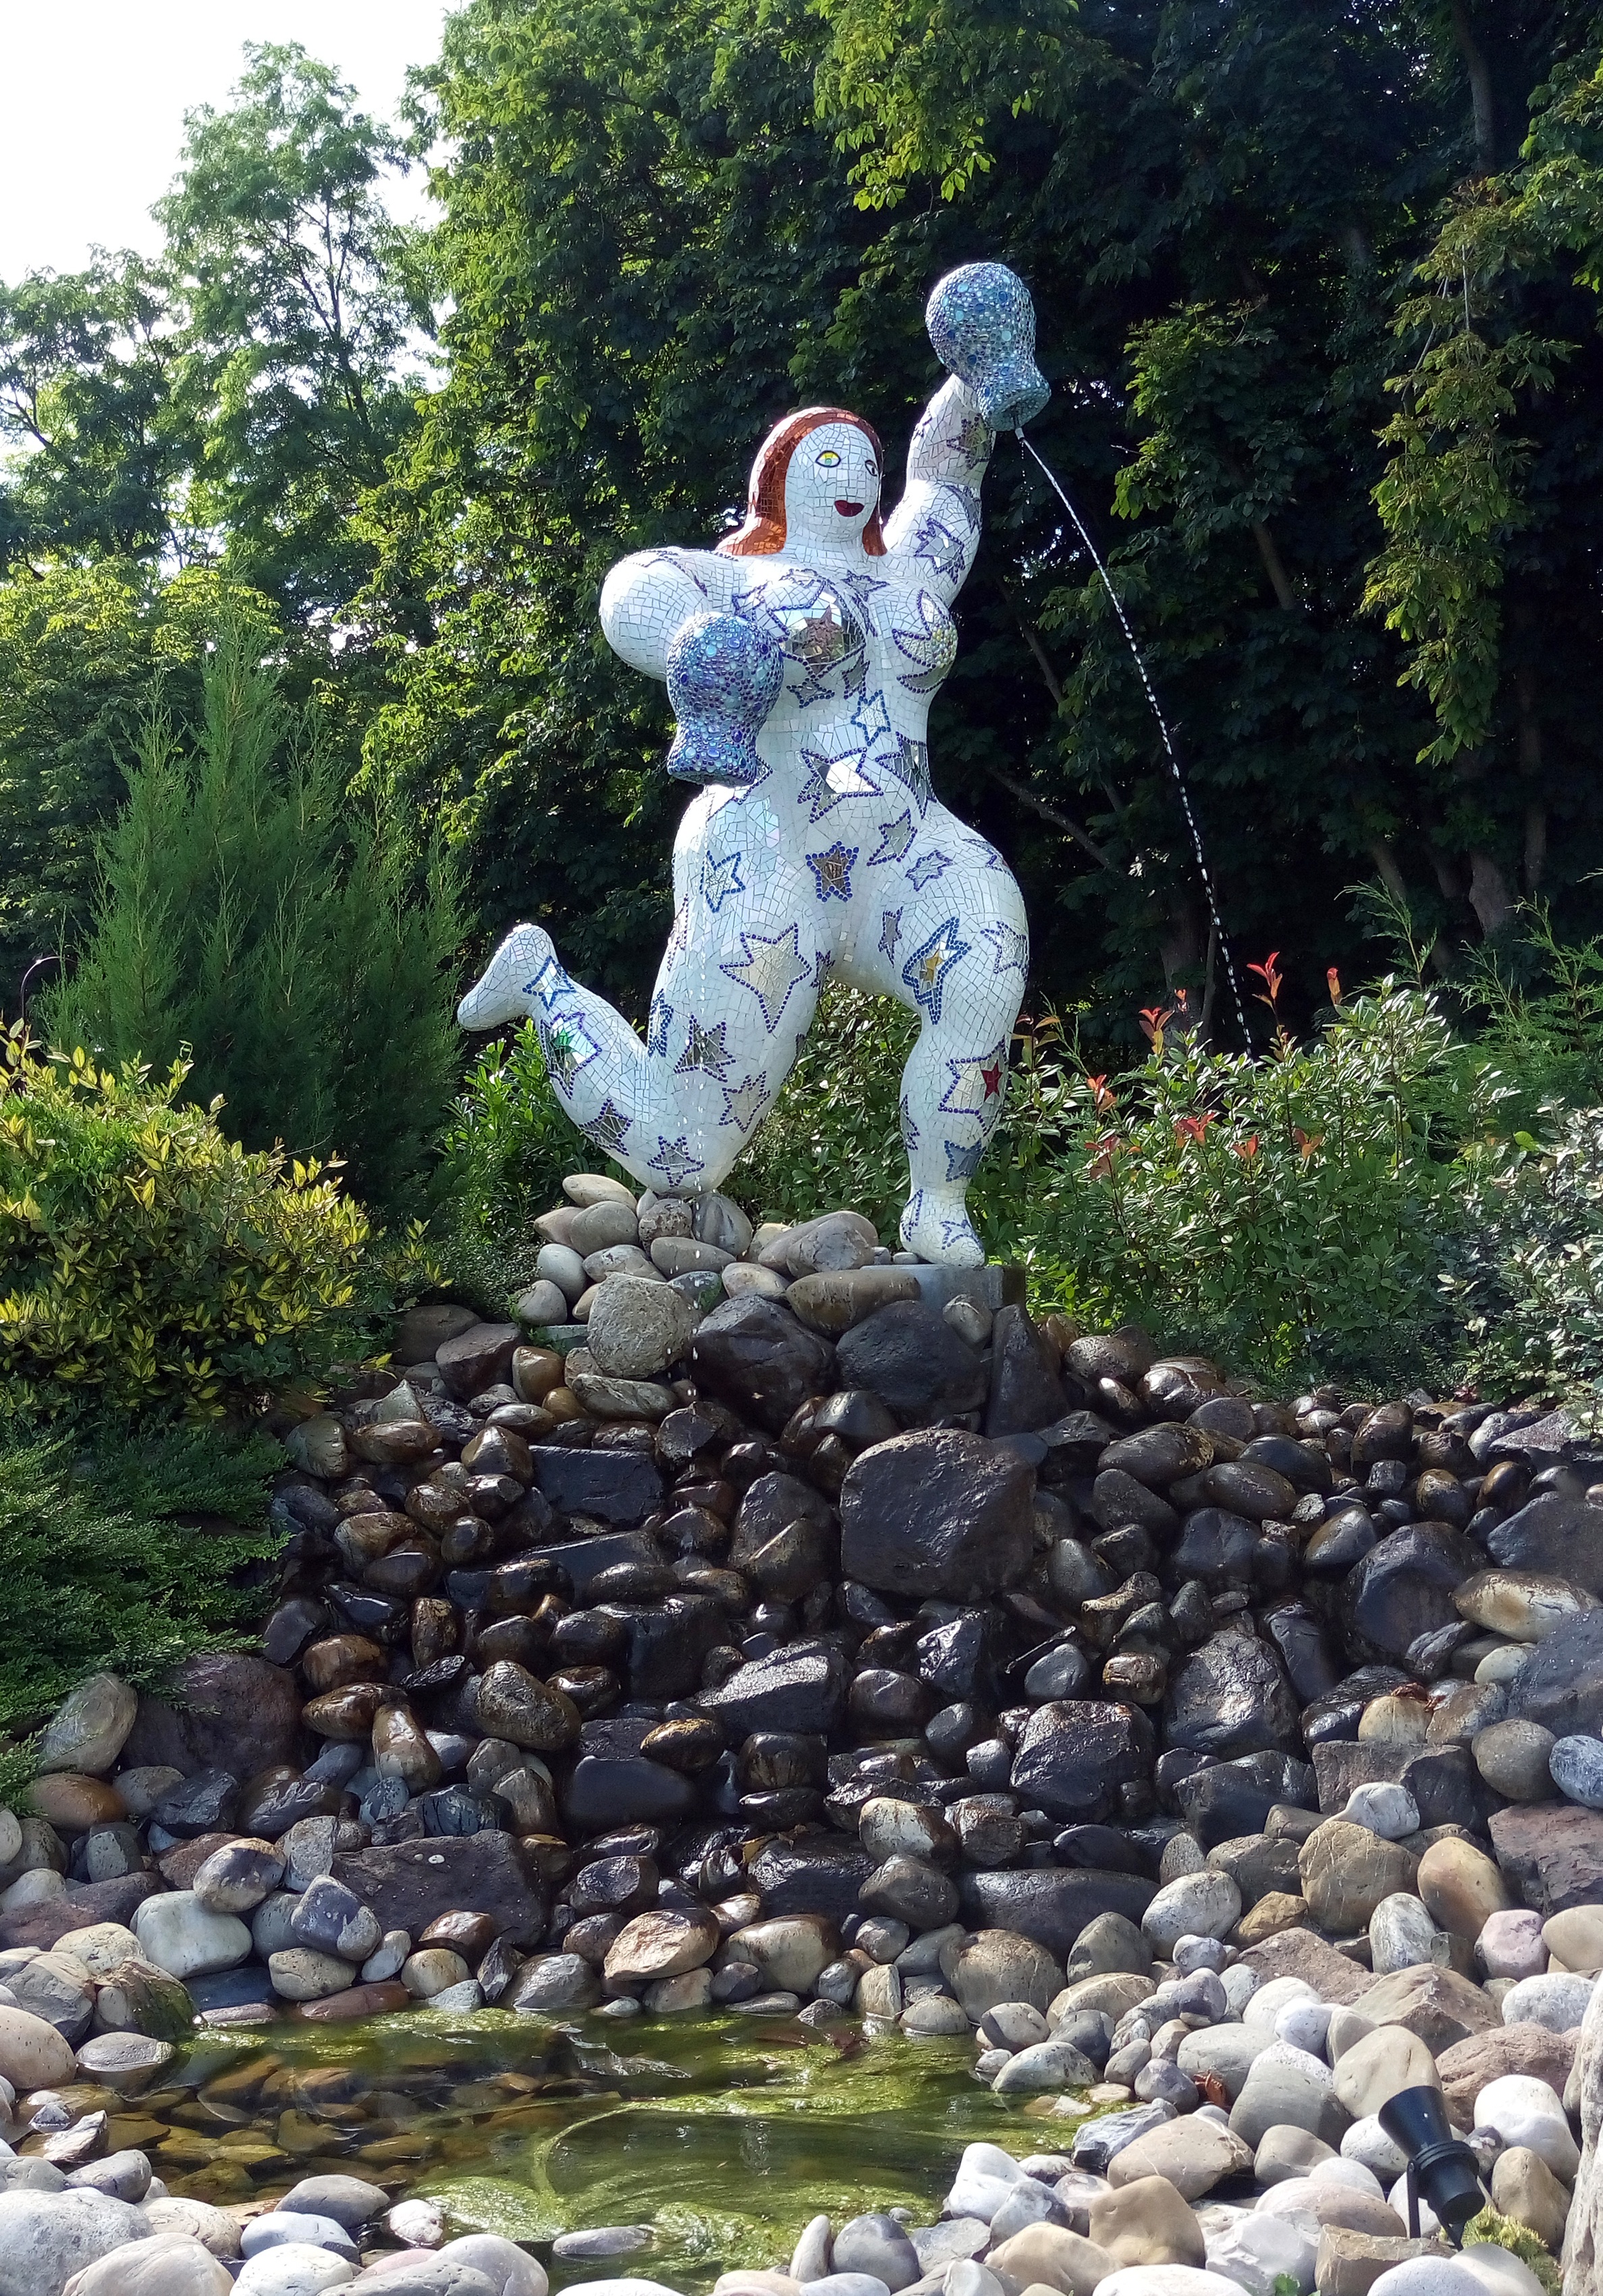
water, rock, monument, pond, france, statue, stream, museum, garden, foundation, water feature, schneider, alsace, wattwiller